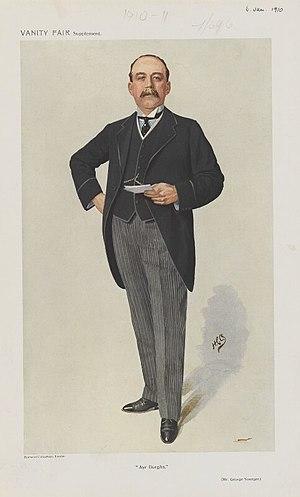
George Younger, 1ᵉʳ vicomte Younger de Leckie est un homme politique britannique.